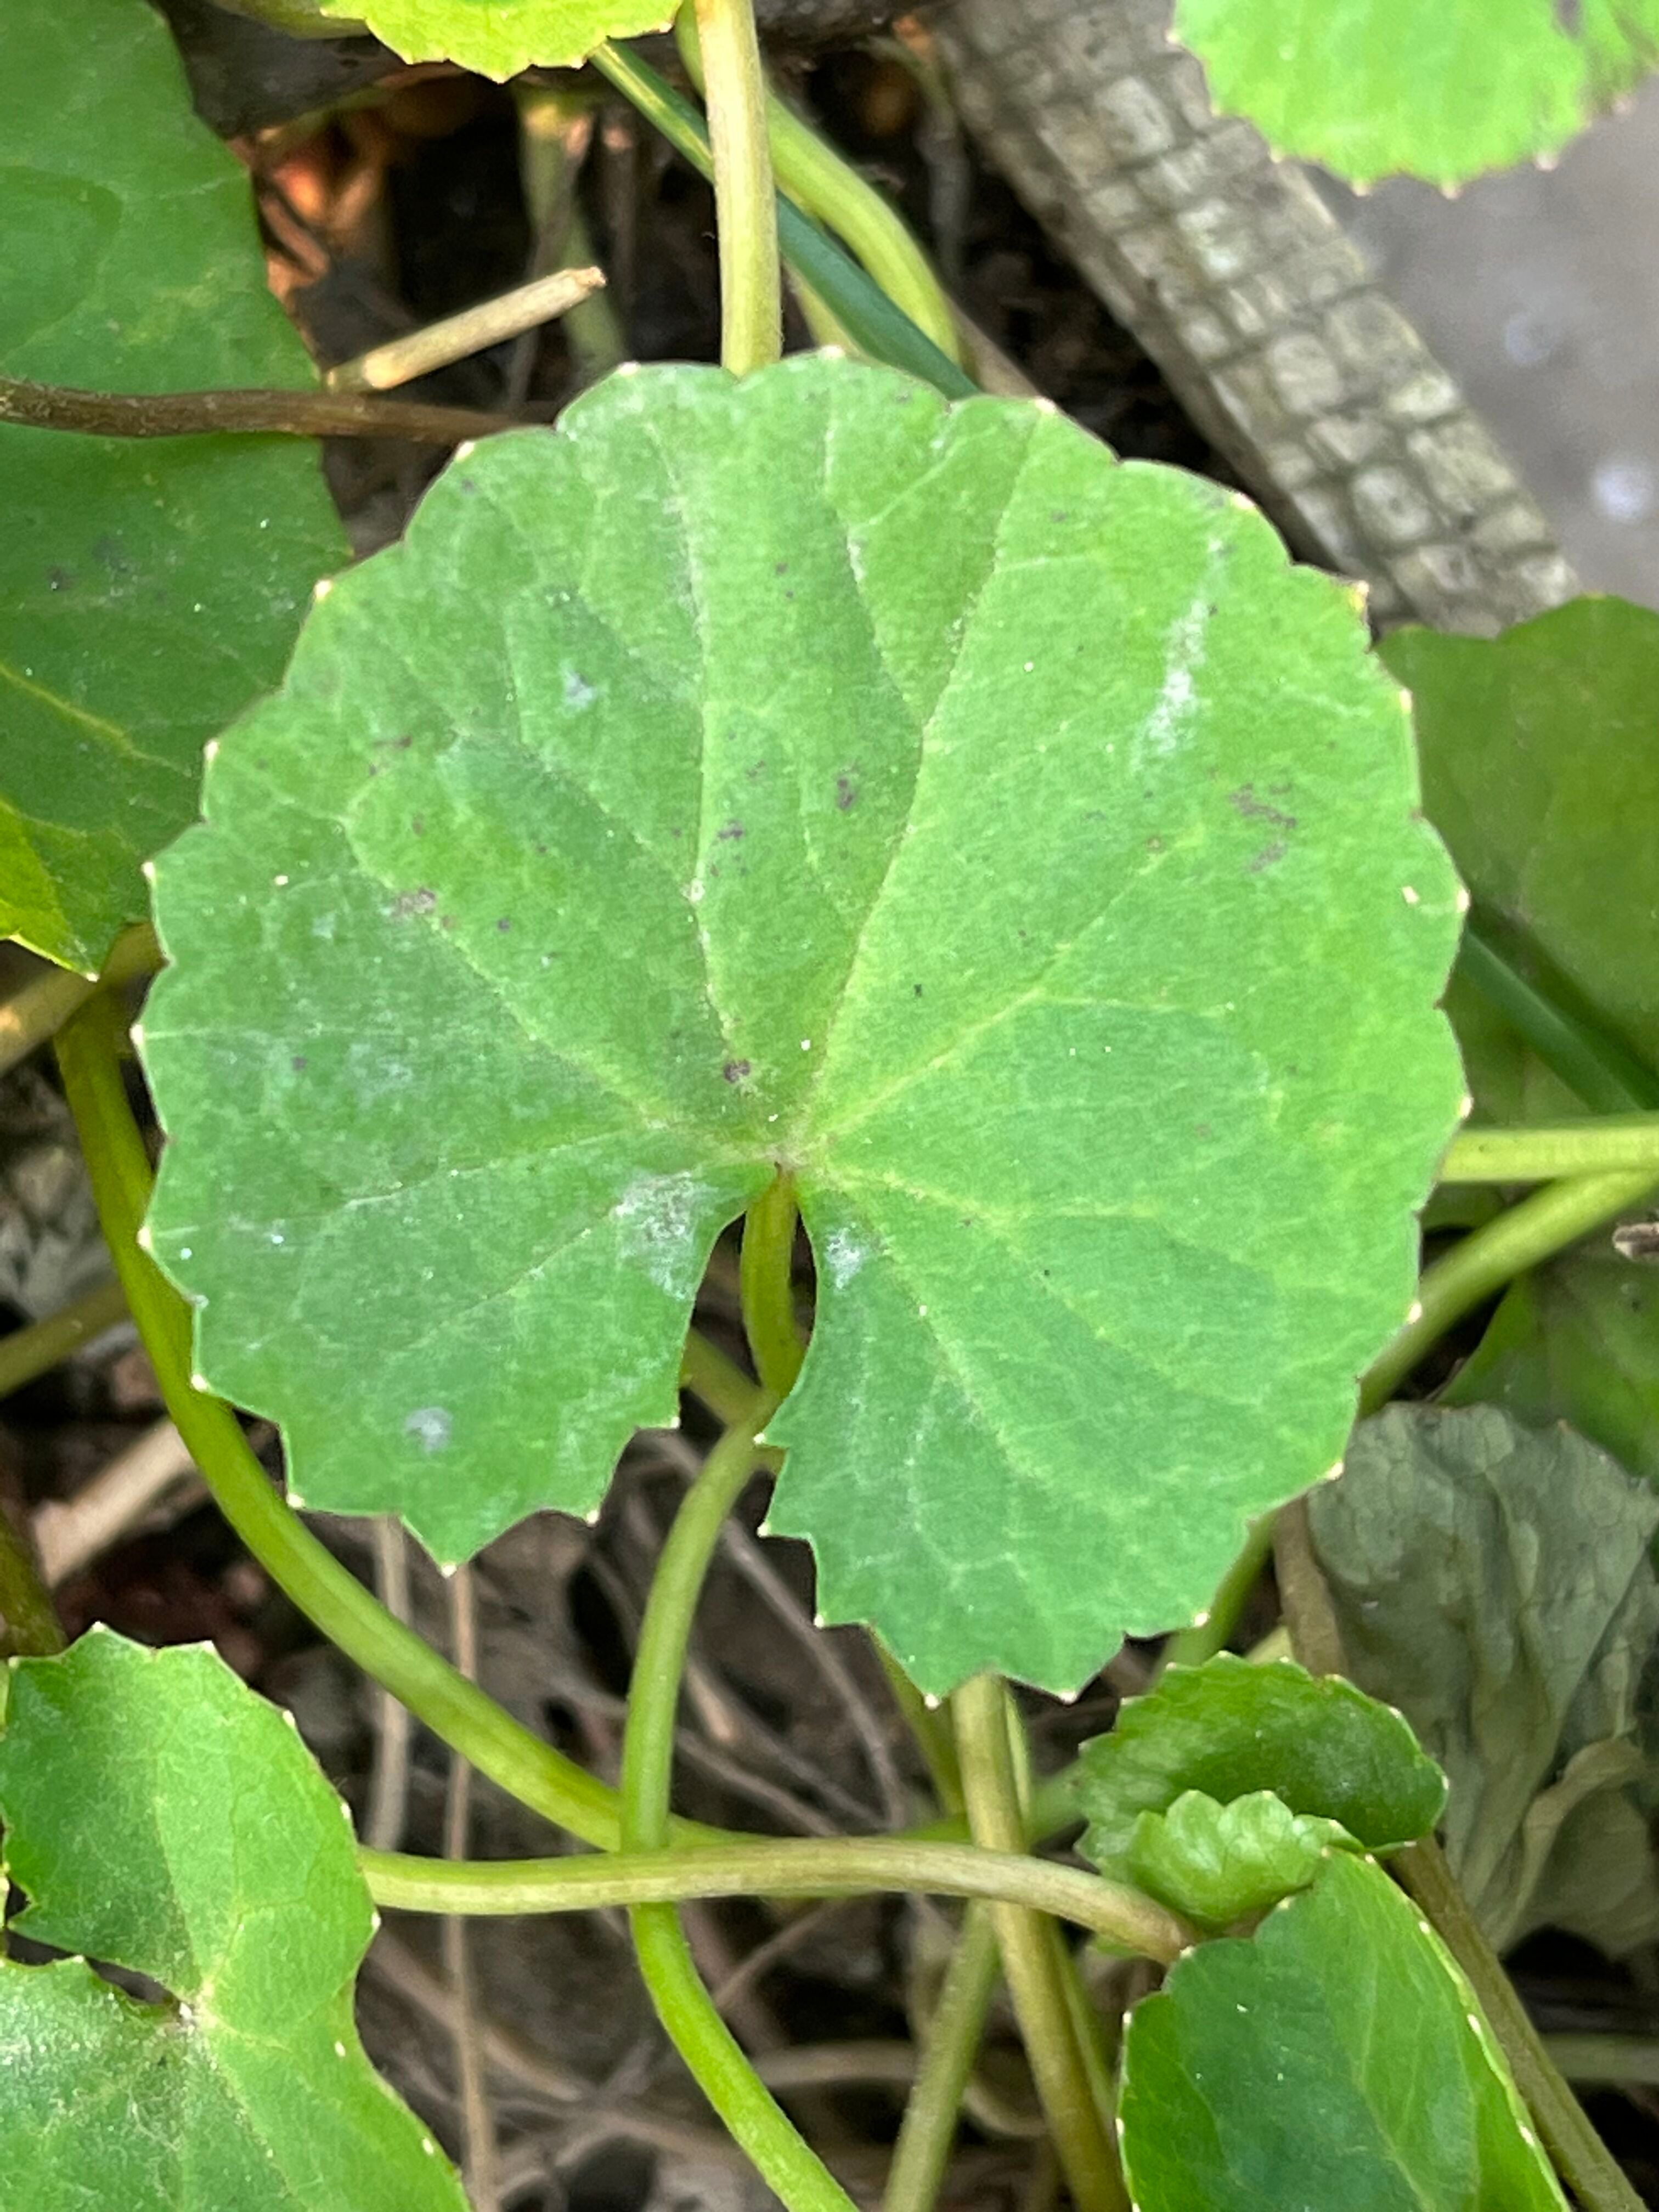
Plant species: centella-asiatica